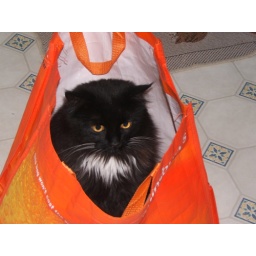
sainsburys cat in a bag